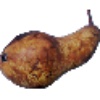
Label: Pear Abate 1